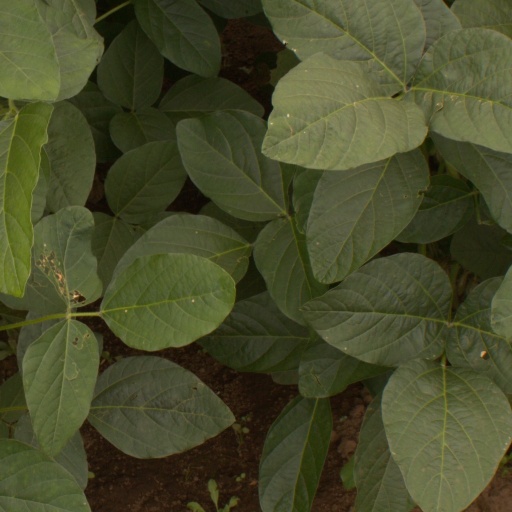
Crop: soybean